Milton Keynes Greyhound Stadium

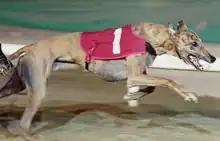
El Ronan the 2002 Milton Keynes derby winner

The stadium opened as an independent track on 25 July 1963 and was called the Groveway Greyhound Stadium. The name Groveway came from the Grove Way road that passed the stadium on the north side joining the small town of Bletchley with the village of Simpson. The track had been built four years before the birth of a large new town called Milton Keynes (named after one of the 15 villages) in a planned 34 square mile area. Milton Keynes proceeded to grow at speed eventually becoming the size of city.